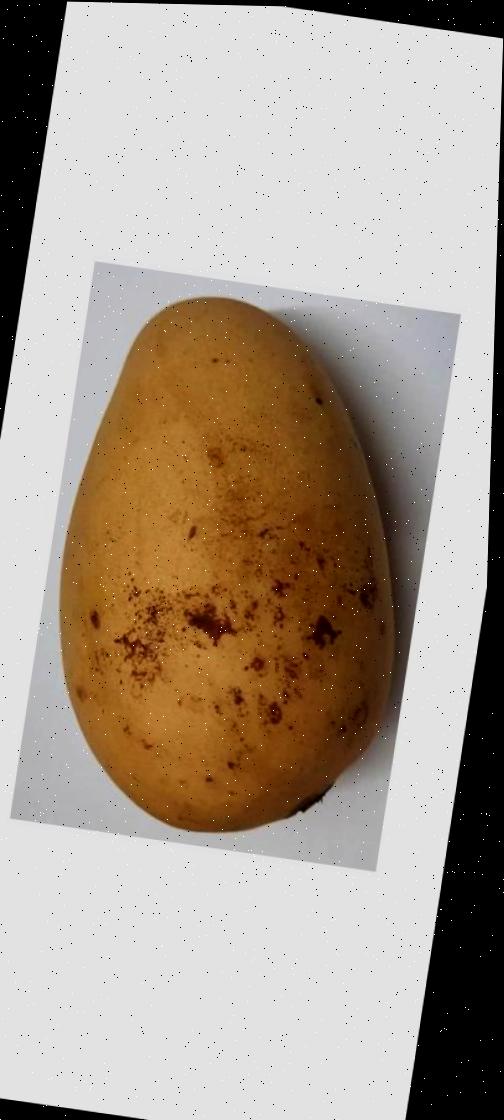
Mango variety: Katimon